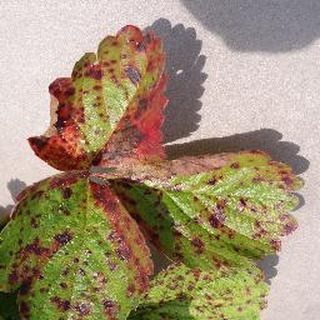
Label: strawberry_leaf_scorch